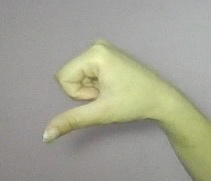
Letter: waw